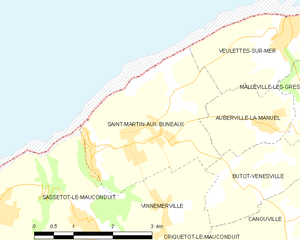
Carte des communes françaises Saint-Martin-aux-Buneaux